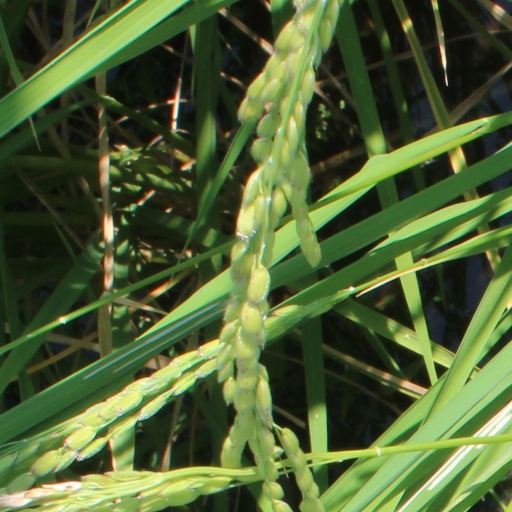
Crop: rice